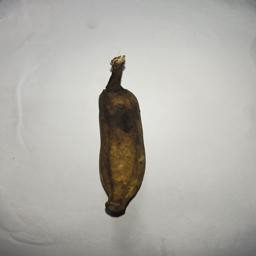
Banana variety: Bangla Kola